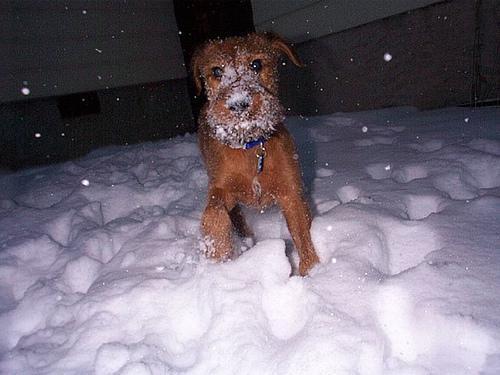
Irish_terrier